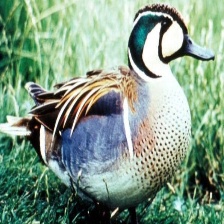
Species: BAIKAL TEAL
Scientific name: ANAS FORMOSA
ImageNet parent category: drake